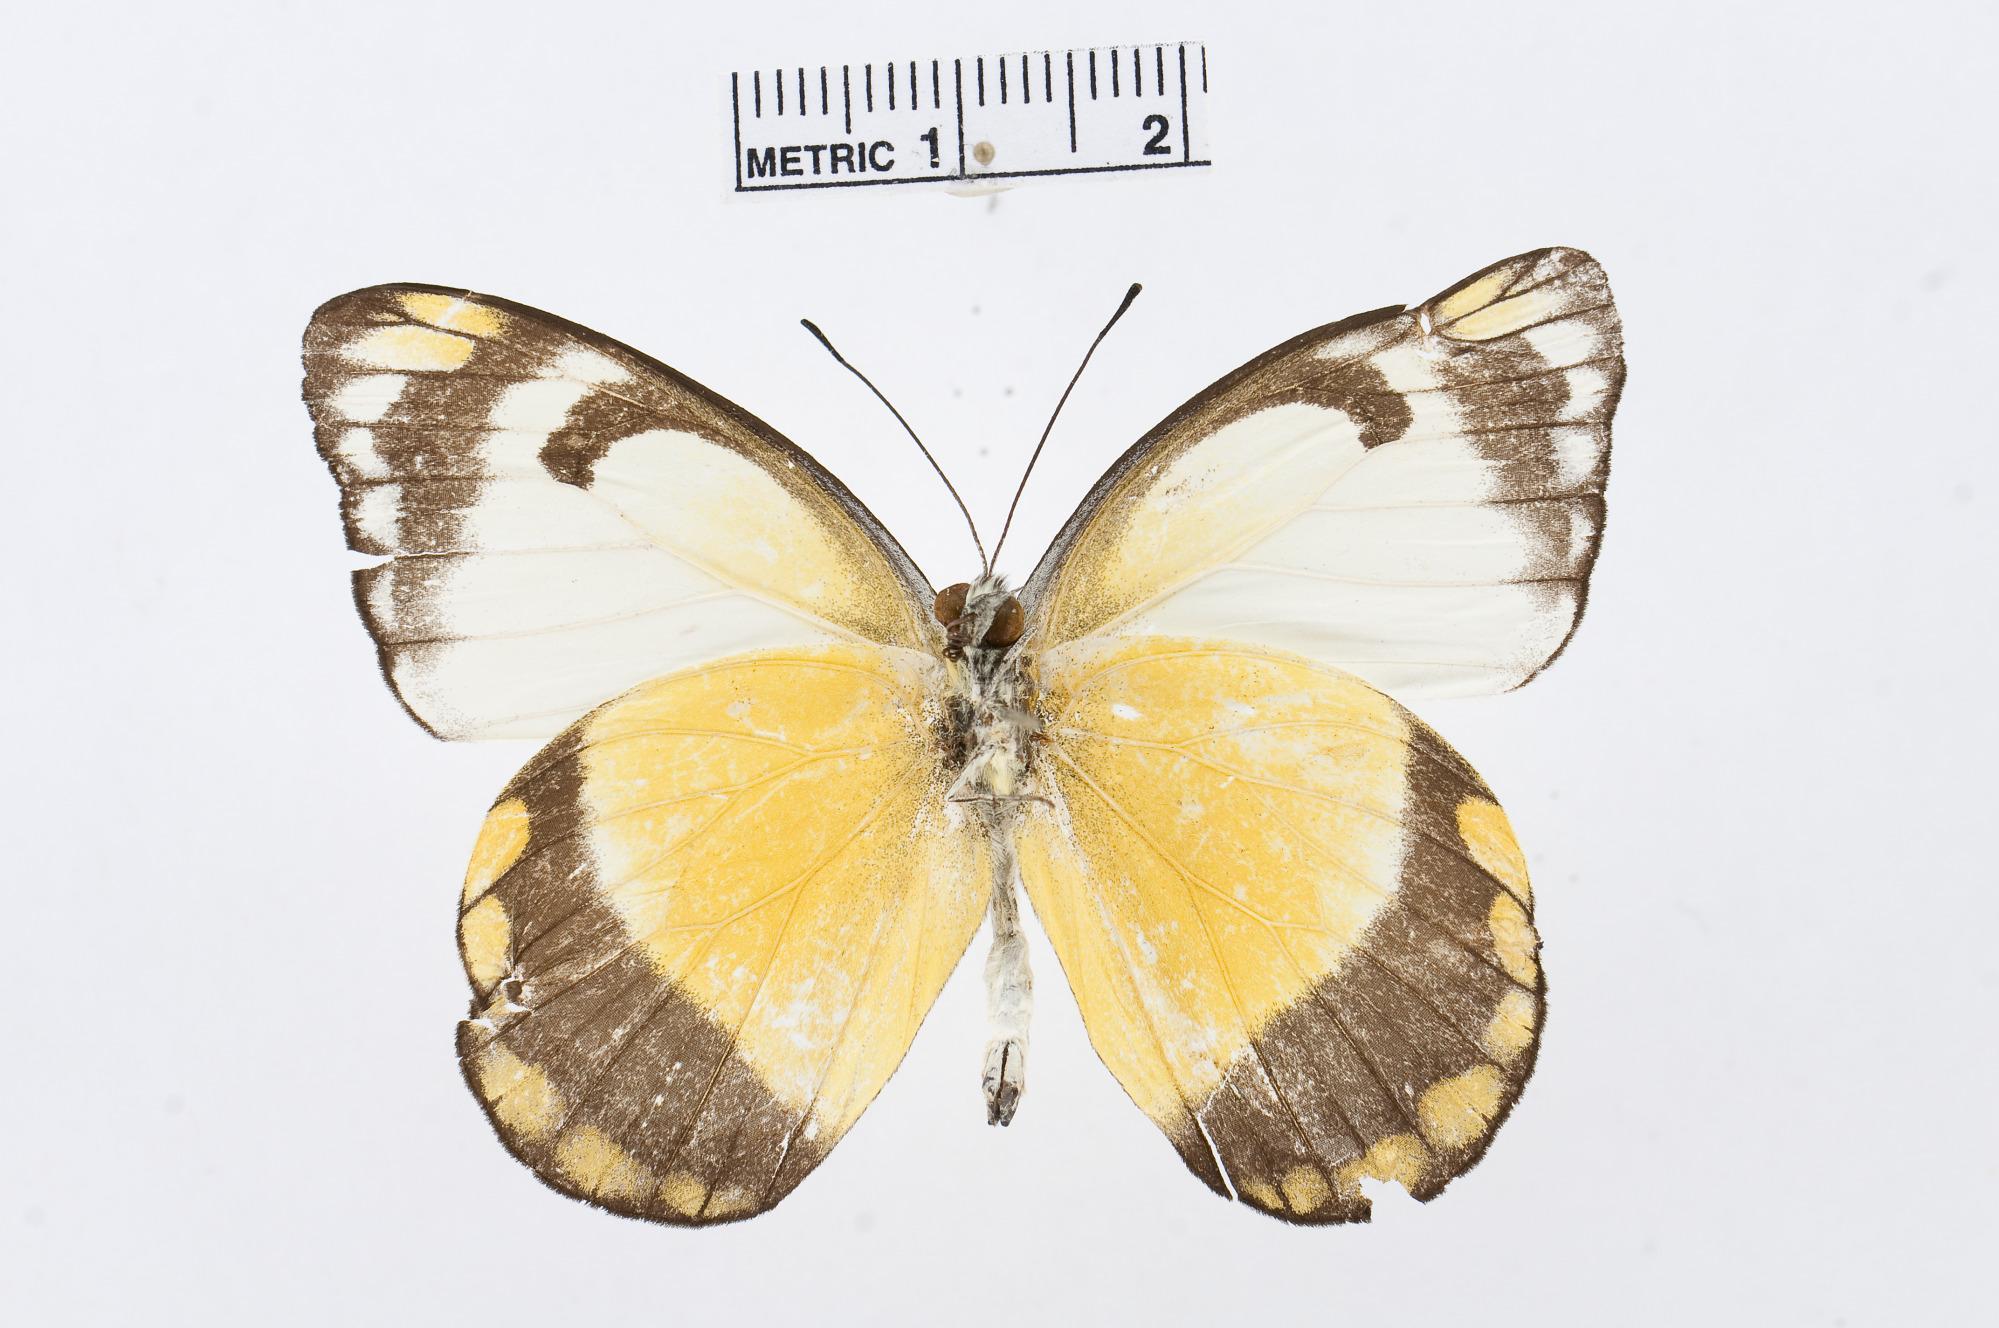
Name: Delias maudei
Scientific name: Delias maudei
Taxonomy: Animalia, Arthropoda, Hexapoda, Insecta, Lepidoptera, Pieridae, Pierinae